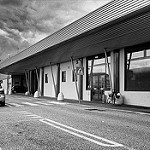
Label: street